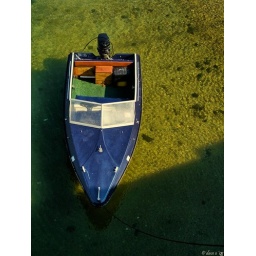
A boat moored in shallow water at Polruan, Cornwall